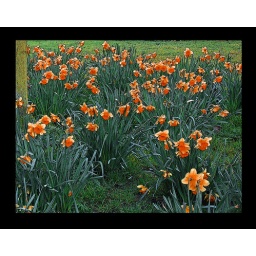
the yellow flowers here are changed in red by photoshop elements